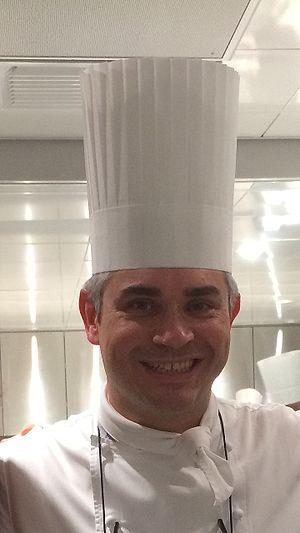
Benoît Violier dans la cuisine de son établissement, avril 2015